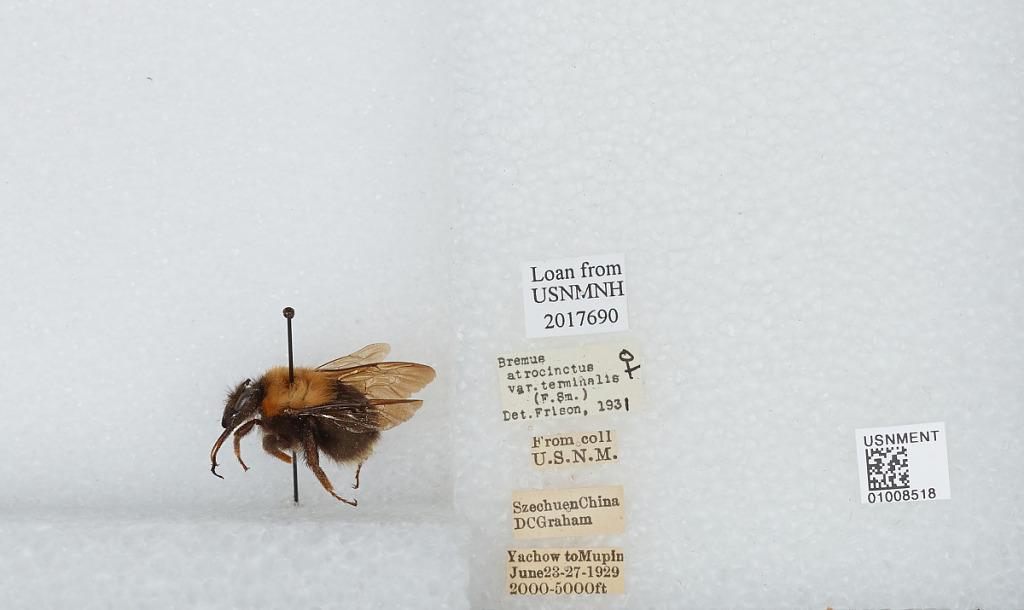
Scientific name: Bombus (Fervidobombus) fervidus fervidus (Fabricius)
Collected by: D. Graham
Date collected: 1929-6-23
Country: China
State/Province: Sichuan
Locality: Yachow to Mupin [Yucheng to Muping]
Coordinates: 30.0061, 103.032
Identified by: Frison